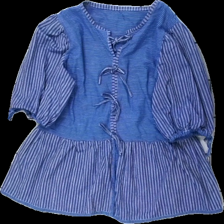
View: front
Type: T-shirt
Category: Ladies
Brand: Not in the list
Colors: Blue, White
Material: 100% bomull
Pattern: Striped
Cut: C-collar
Season: All
Price range: 50-100
Recommended usage: Reuse
Description: t-shirt med puffiga ärmar, volang nertill, och knytning vid byst
Comment: märke och storlek saknas